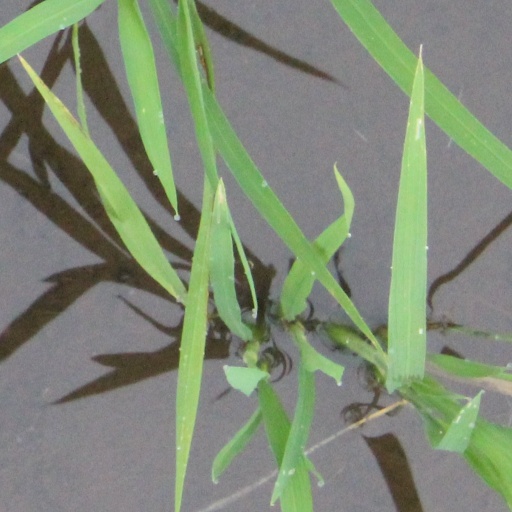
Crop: rice